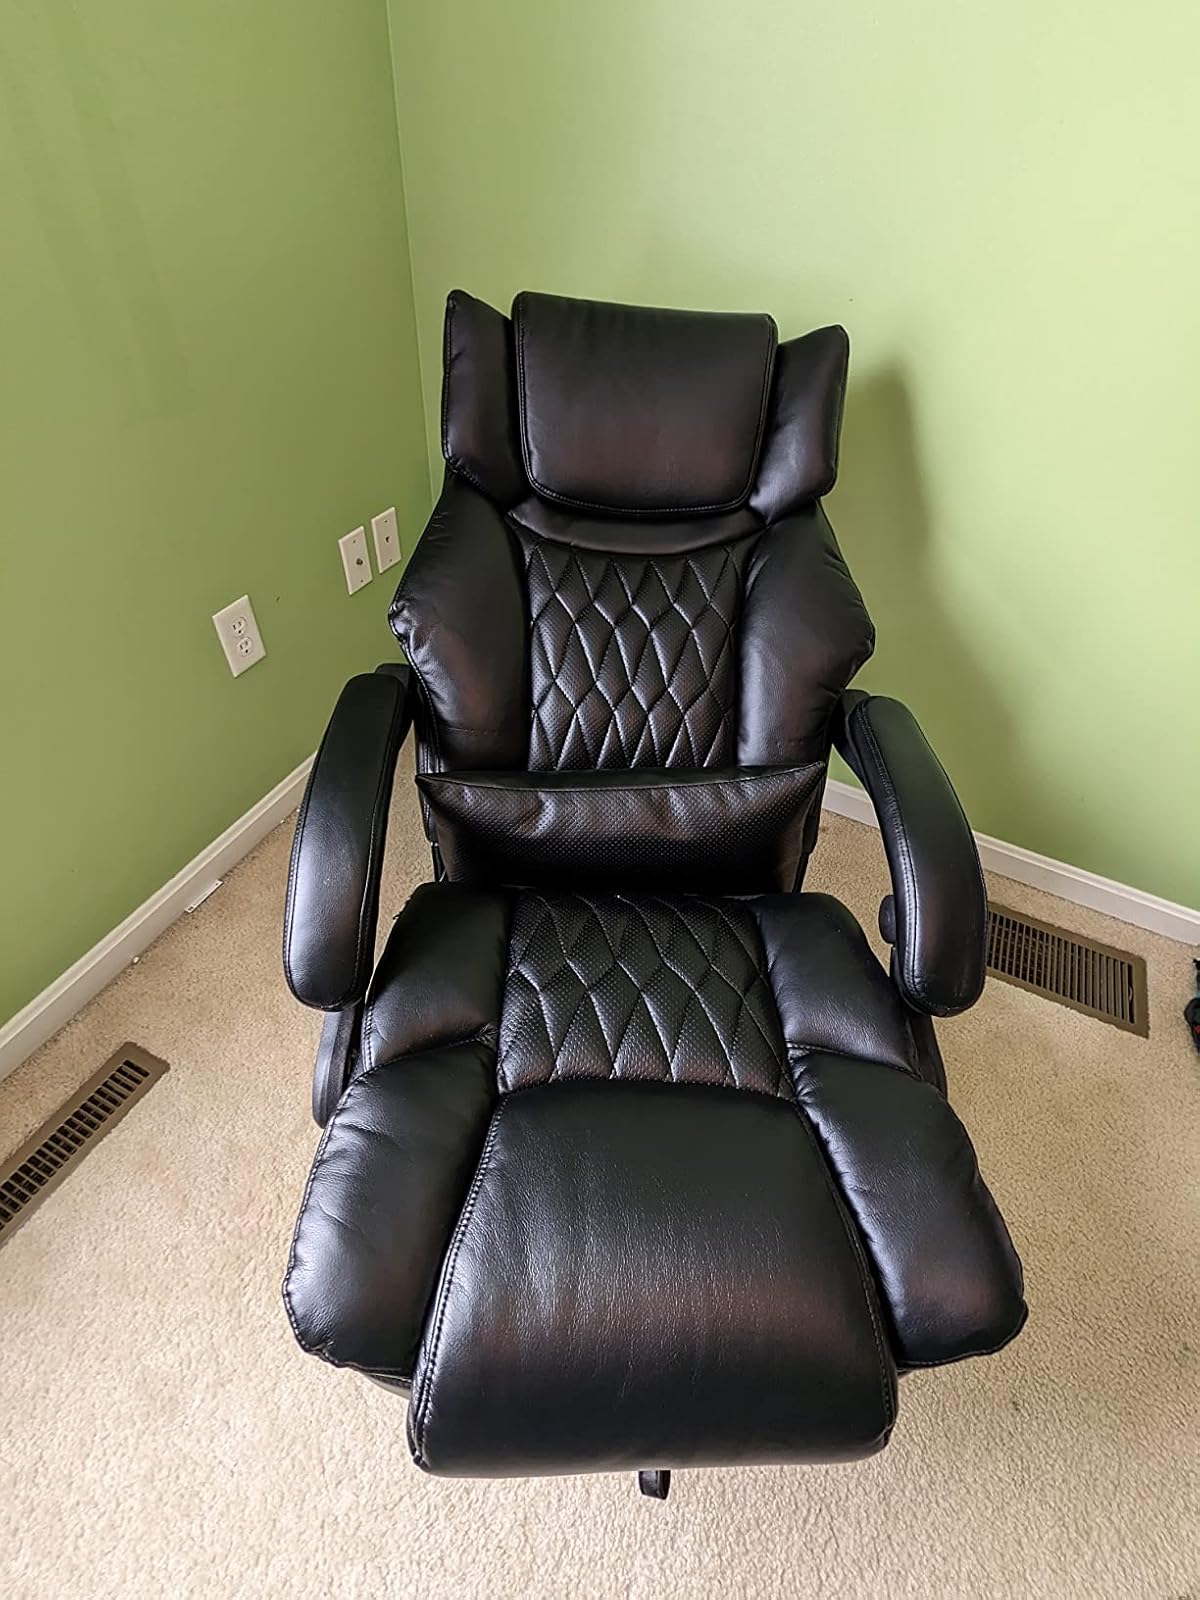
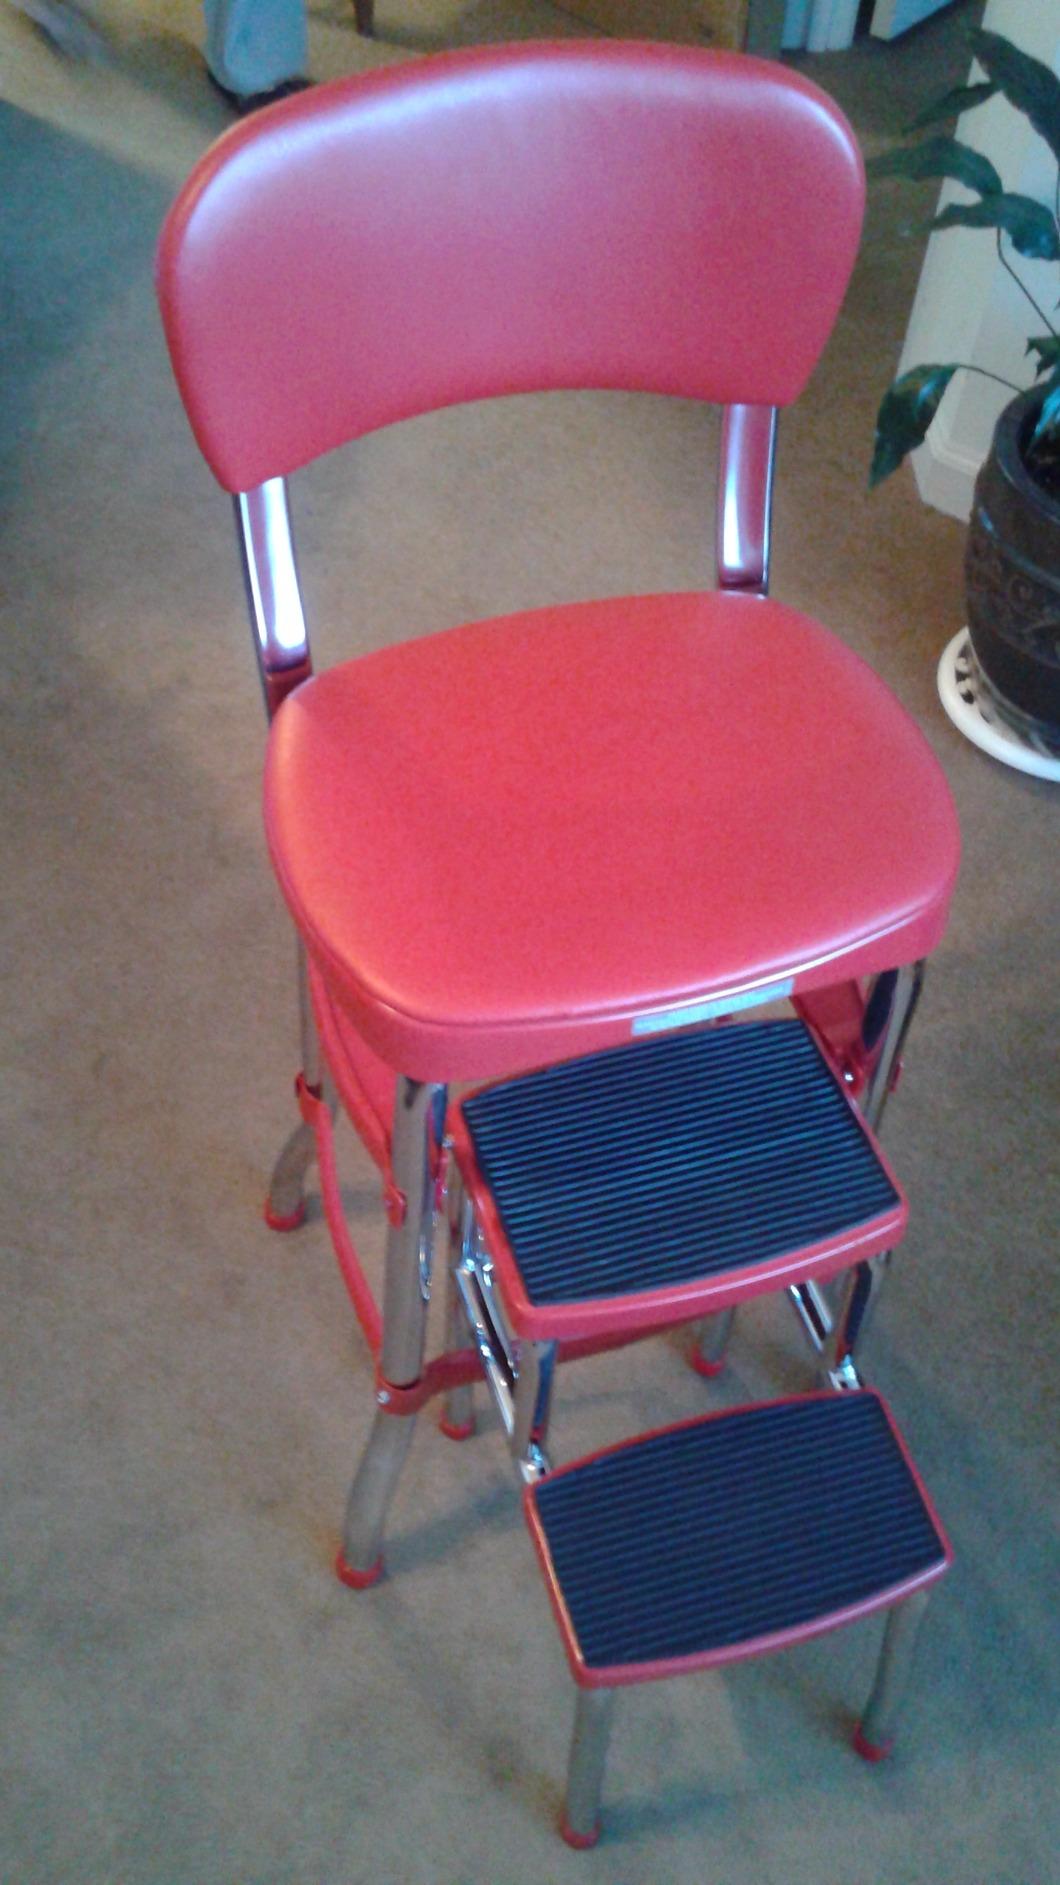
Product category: items_chair
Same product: no